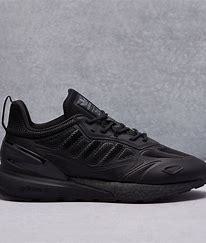
Brand: Adidas
Model: ZX 2K Boost